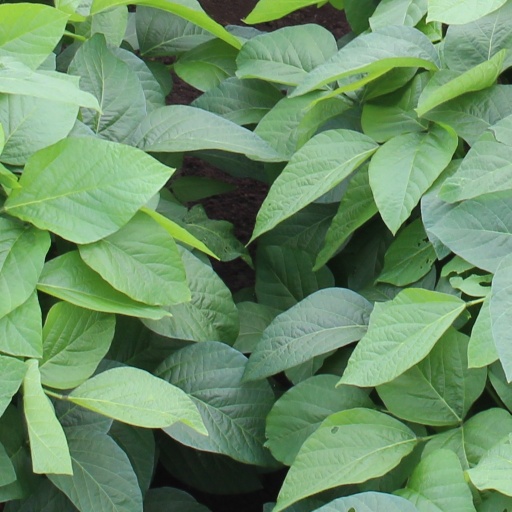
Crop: soybean